Shanti Stupa, Ladakh

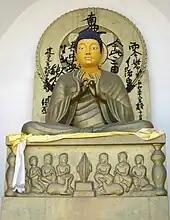
Main Buddha

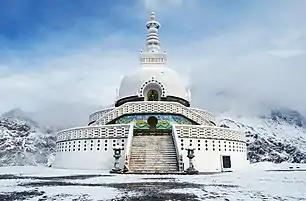
Shanti Stupa in winter

The Shanti Stupa features the photograph of the Dalai Lama with the relics of the Buddha at its base. The Stupa is built as a two-level structure. The first level features the central reliicc of Dharmachakra with deer on each side. A central golden Buddha image sits on a platform depicting the "turning wheel of Dharma" (Dharmachakra). The second level has reliefs depicting the "birth" of Buddha, the death of Buddha ("mahanirvana") and Buddha "defeating the devils" while meditating. Both levels feature a series of smaller meditating Buddha reliefs.